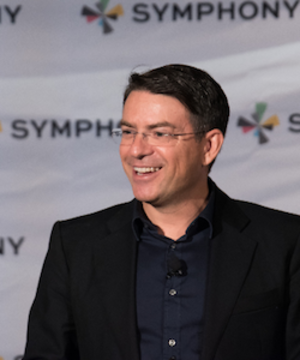
David Gurlé est un entrepreneur et ingénieur français, reconnu comme l'un des pionniers des communications IP. Il est le fondateur et dirigeant de la société Symphony Communication Services, considérée comme une licorne depuis sa valorisation à plus d'un milliard de dollars en 2017.